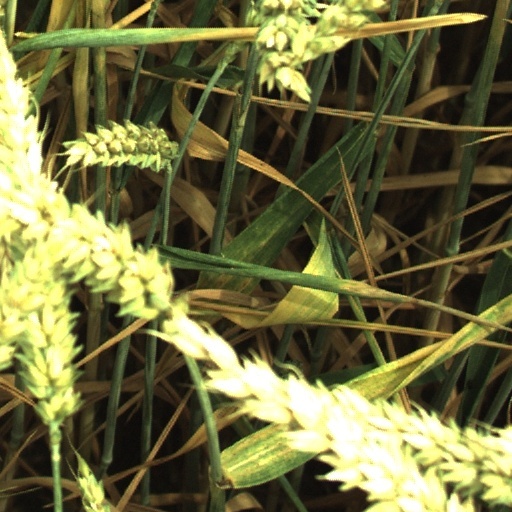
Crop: wheat